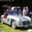
Label: automobile